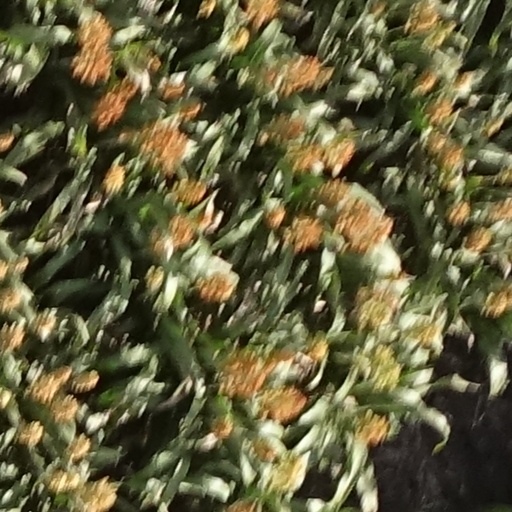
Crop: sorghum